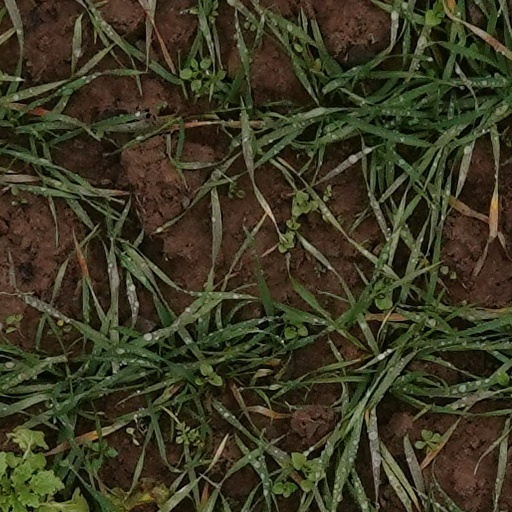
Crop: wheat